Top of the Pops Reloaded

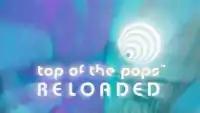
"Top of the Pops Reloaded title card"

Top of the Pops Reloaded (TOTP Reloaded), originally known as Top of the Pops Saturday (2002–2005), is a weekly children's music show that was broadcast as part of the Saturday morning CBBC schedule on BBC One and later BBC Two. It ran from 2002 to 2006. It was based on the programme "Top of the Pops".